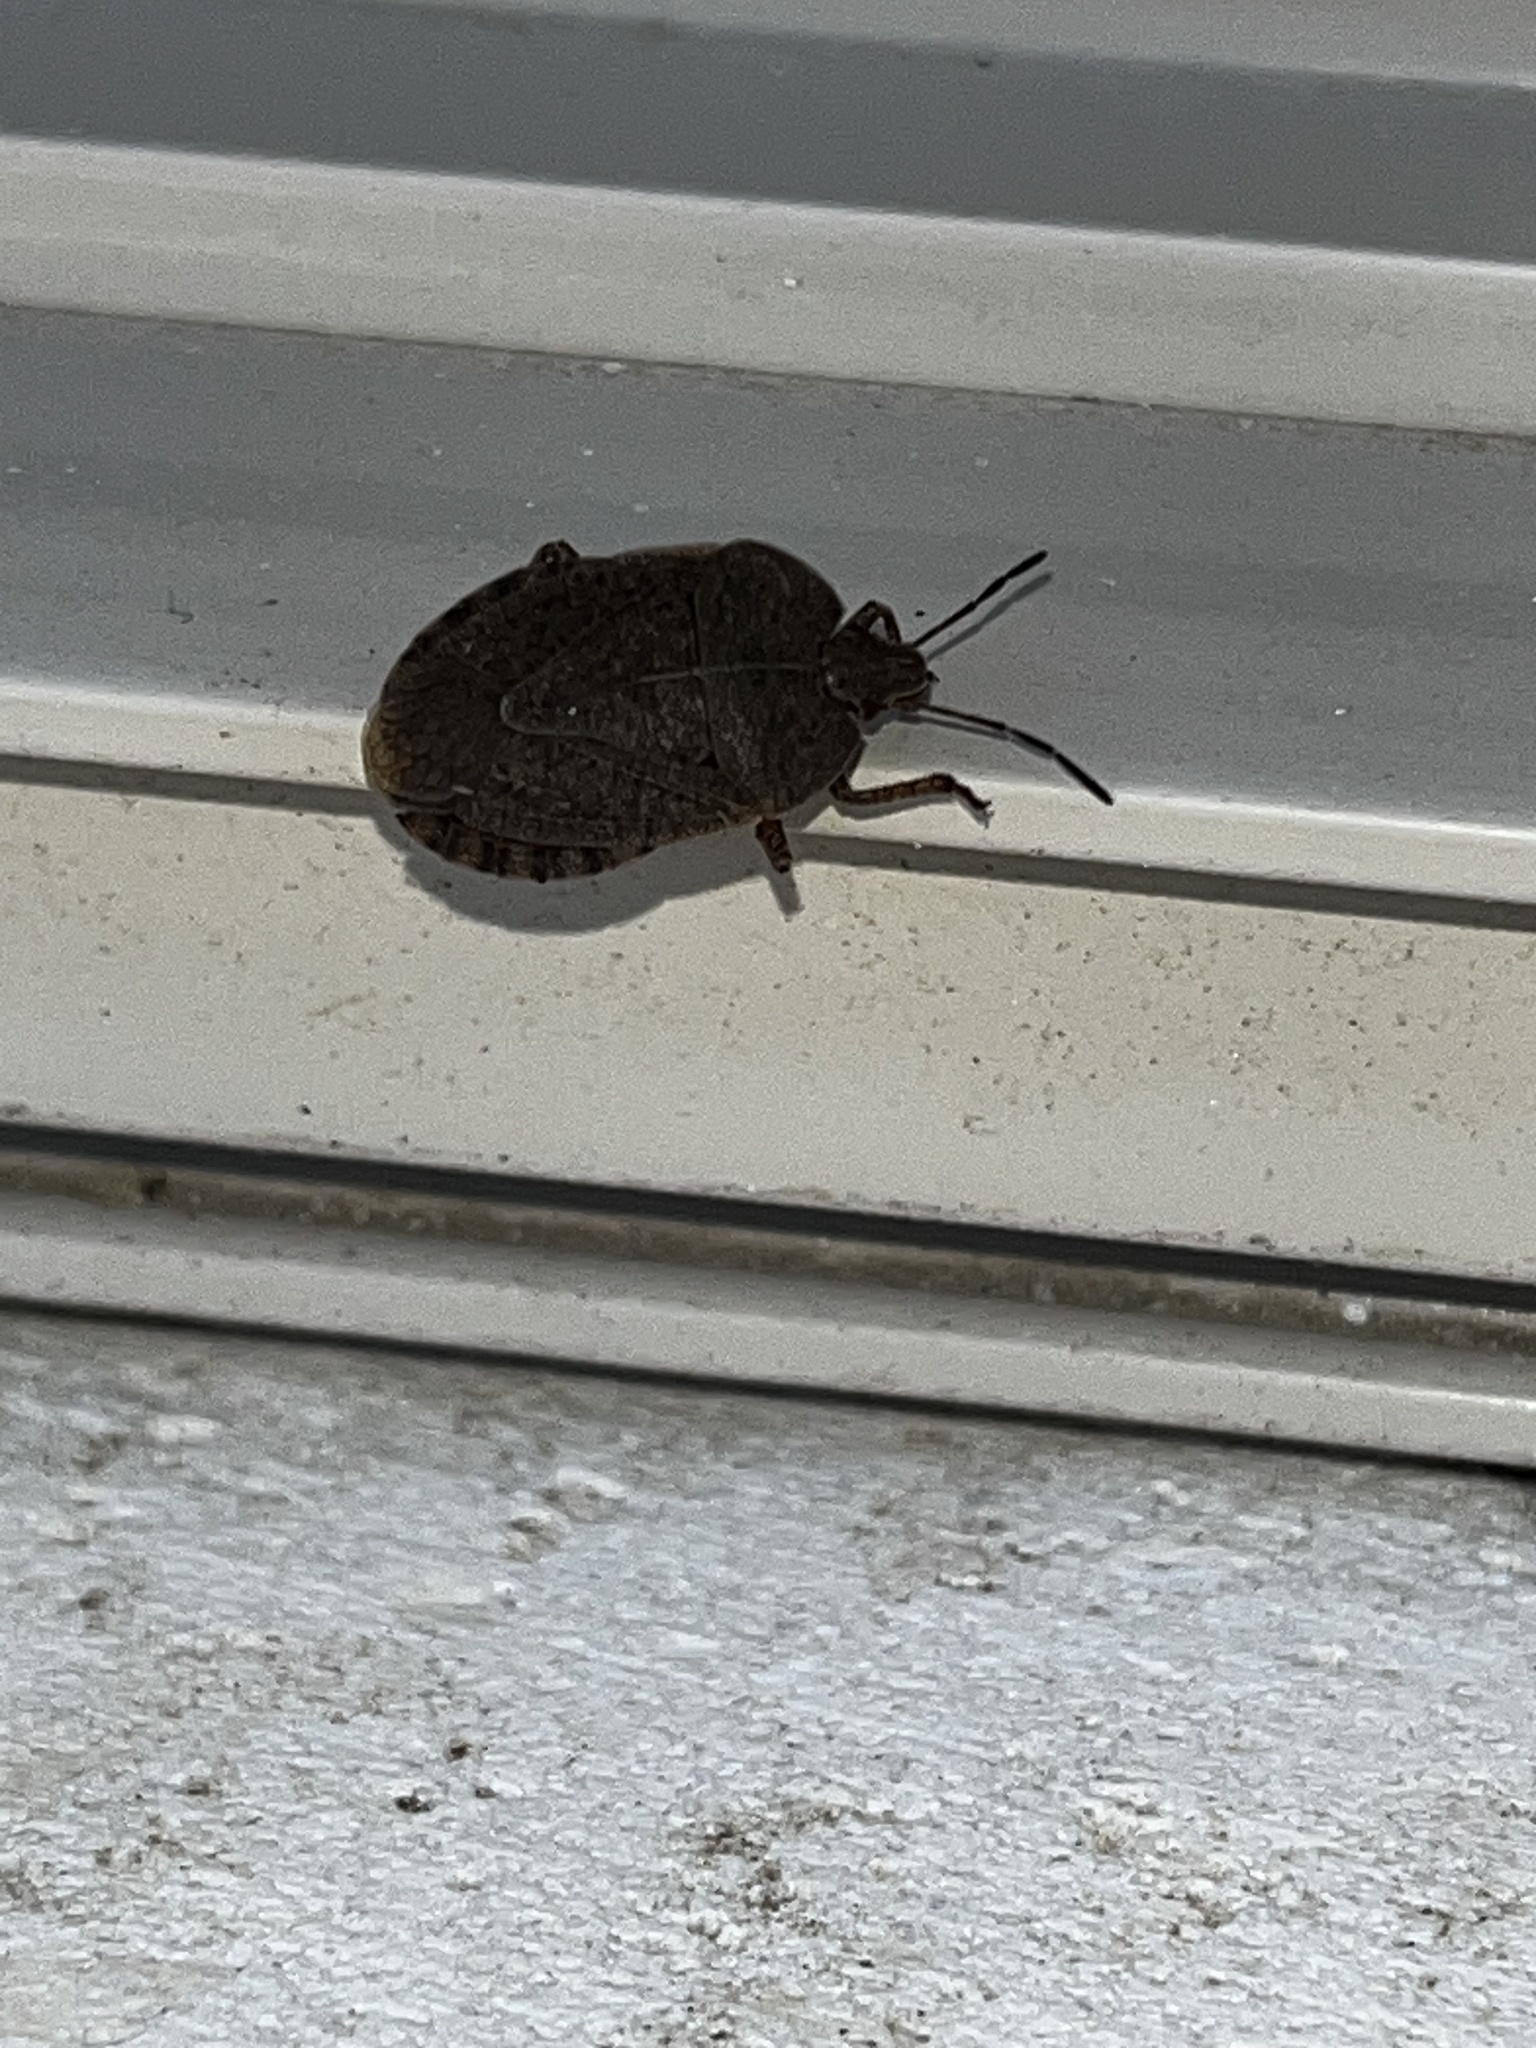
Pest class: stink_bug